Gunnar Wærness

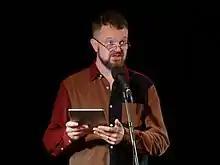

Gunnar Wærness (born 22 November 1971) is a Norwegian poet. He made his literary début in 1999 with the poetry collection "Kongesplint", for which he was awarded the Tarjei Vesaas' debutantpris. Among his other poetry collections are "Takk" from 2002 and "Hverandres" from 2006.